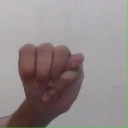
अक्षर: म